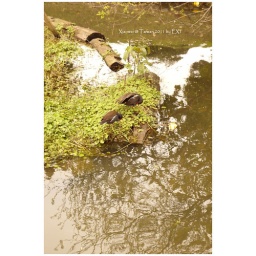
Love birds playing in the water